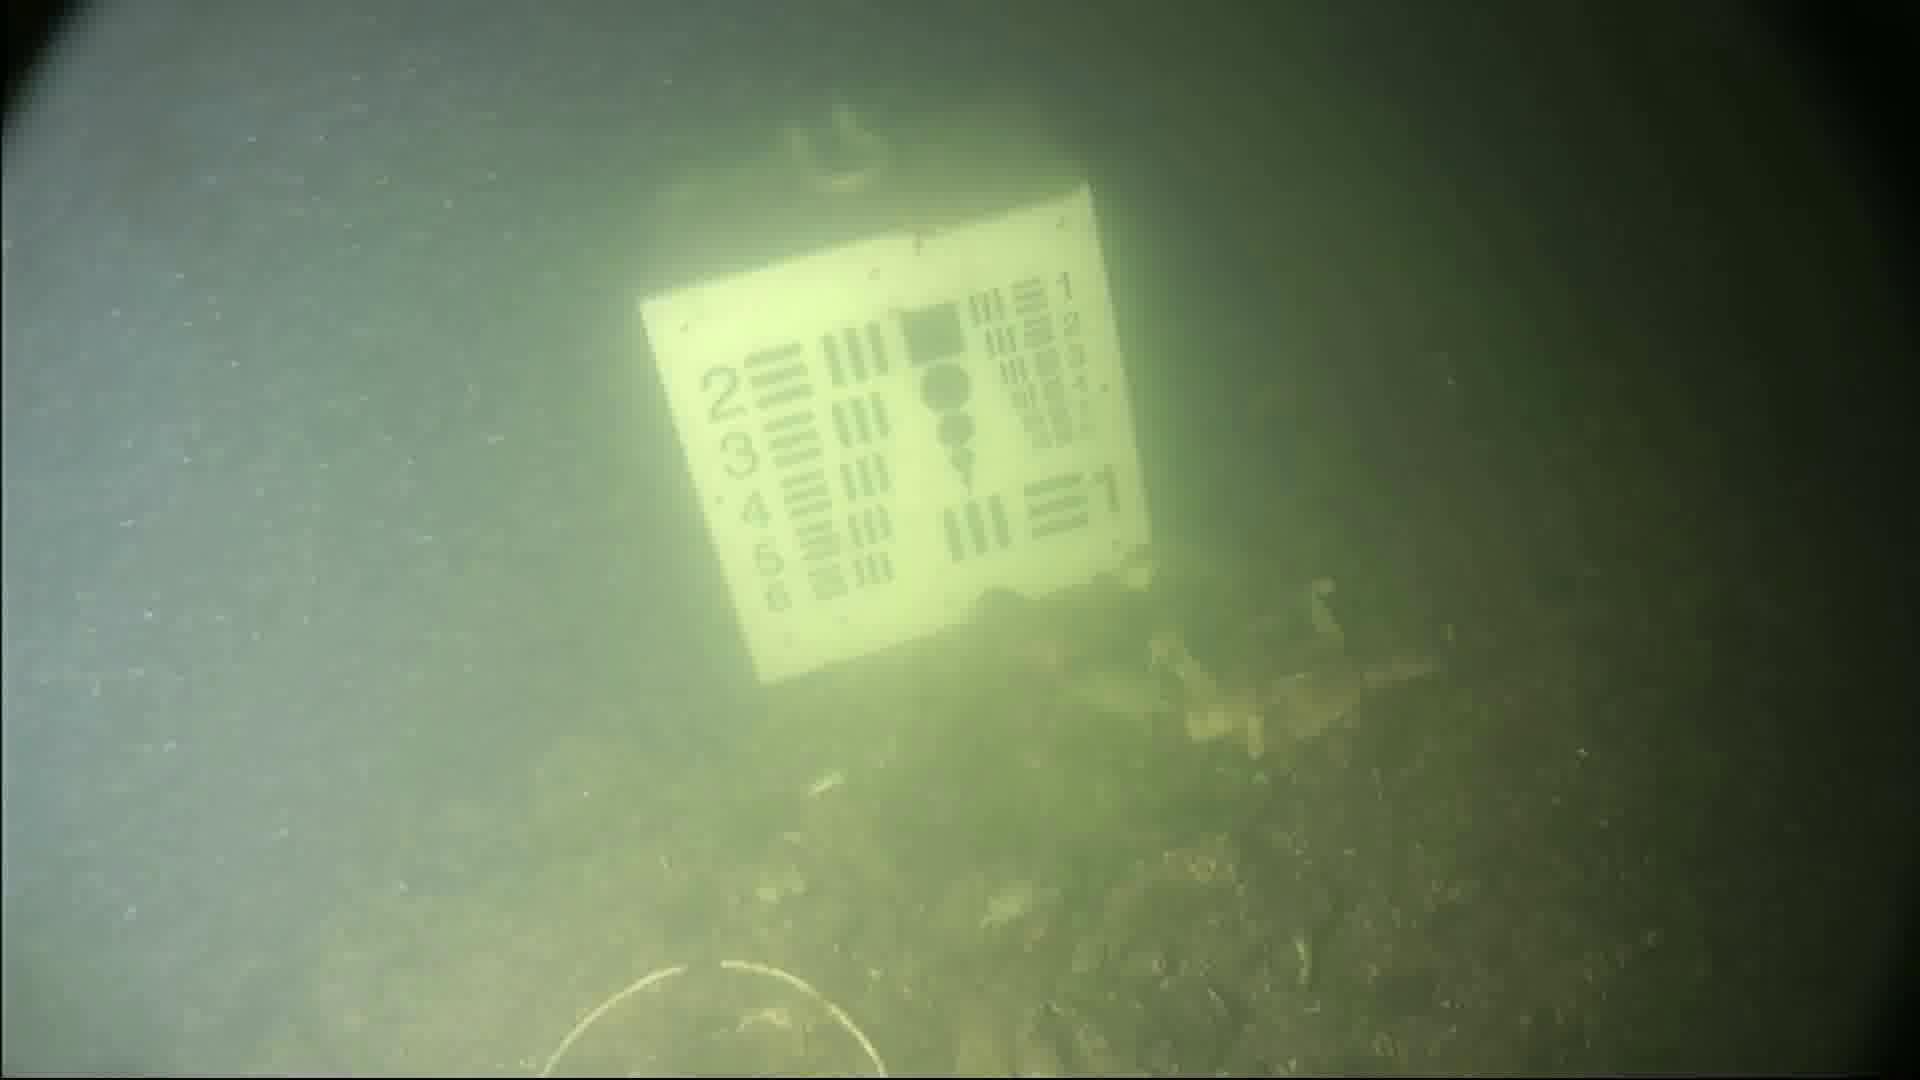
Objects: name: crab
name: starfish